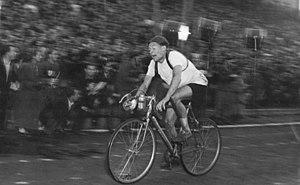
La Course de la Paix est une épreuve cycliste à étapes, créée en 1948. Organisée par les quotidiens des partis communistes polonais Trybuna Ludu et tchécoslovaque Rudé Právo, la course se dispute jusqu'en 1951 entre Varsovie et Prague. En 1952, le journal Neues Deutschland, organe du Parti socialiste unifié d'Allemagne se joint à l'organisation. Désormais, la Course de la Paix alterne ses départs et ses arrivées entre les trois capitales, Berlin, Prague et Varsovie. Cette organisation dure jusqu'en 1984. En 1985 et 1986, les soviétiques sont associés à l'organisation de la course : le quotidien la Pravda devient coorganisateur et les départs sont donnés de Moscou puis de Kiev. Elle reprend en 1987 son parcours traditionnel, entre Berlin, Prague et Varsovie, et célèbre son 40ᵉ anniversaire en réunissant au départ de Berlin 156 coureurs répartis en 26 équipes venues de 3 continents. C'est son apogée. La première page du règlement de la Course de la Paix définit l'objectif de l'épreuve :